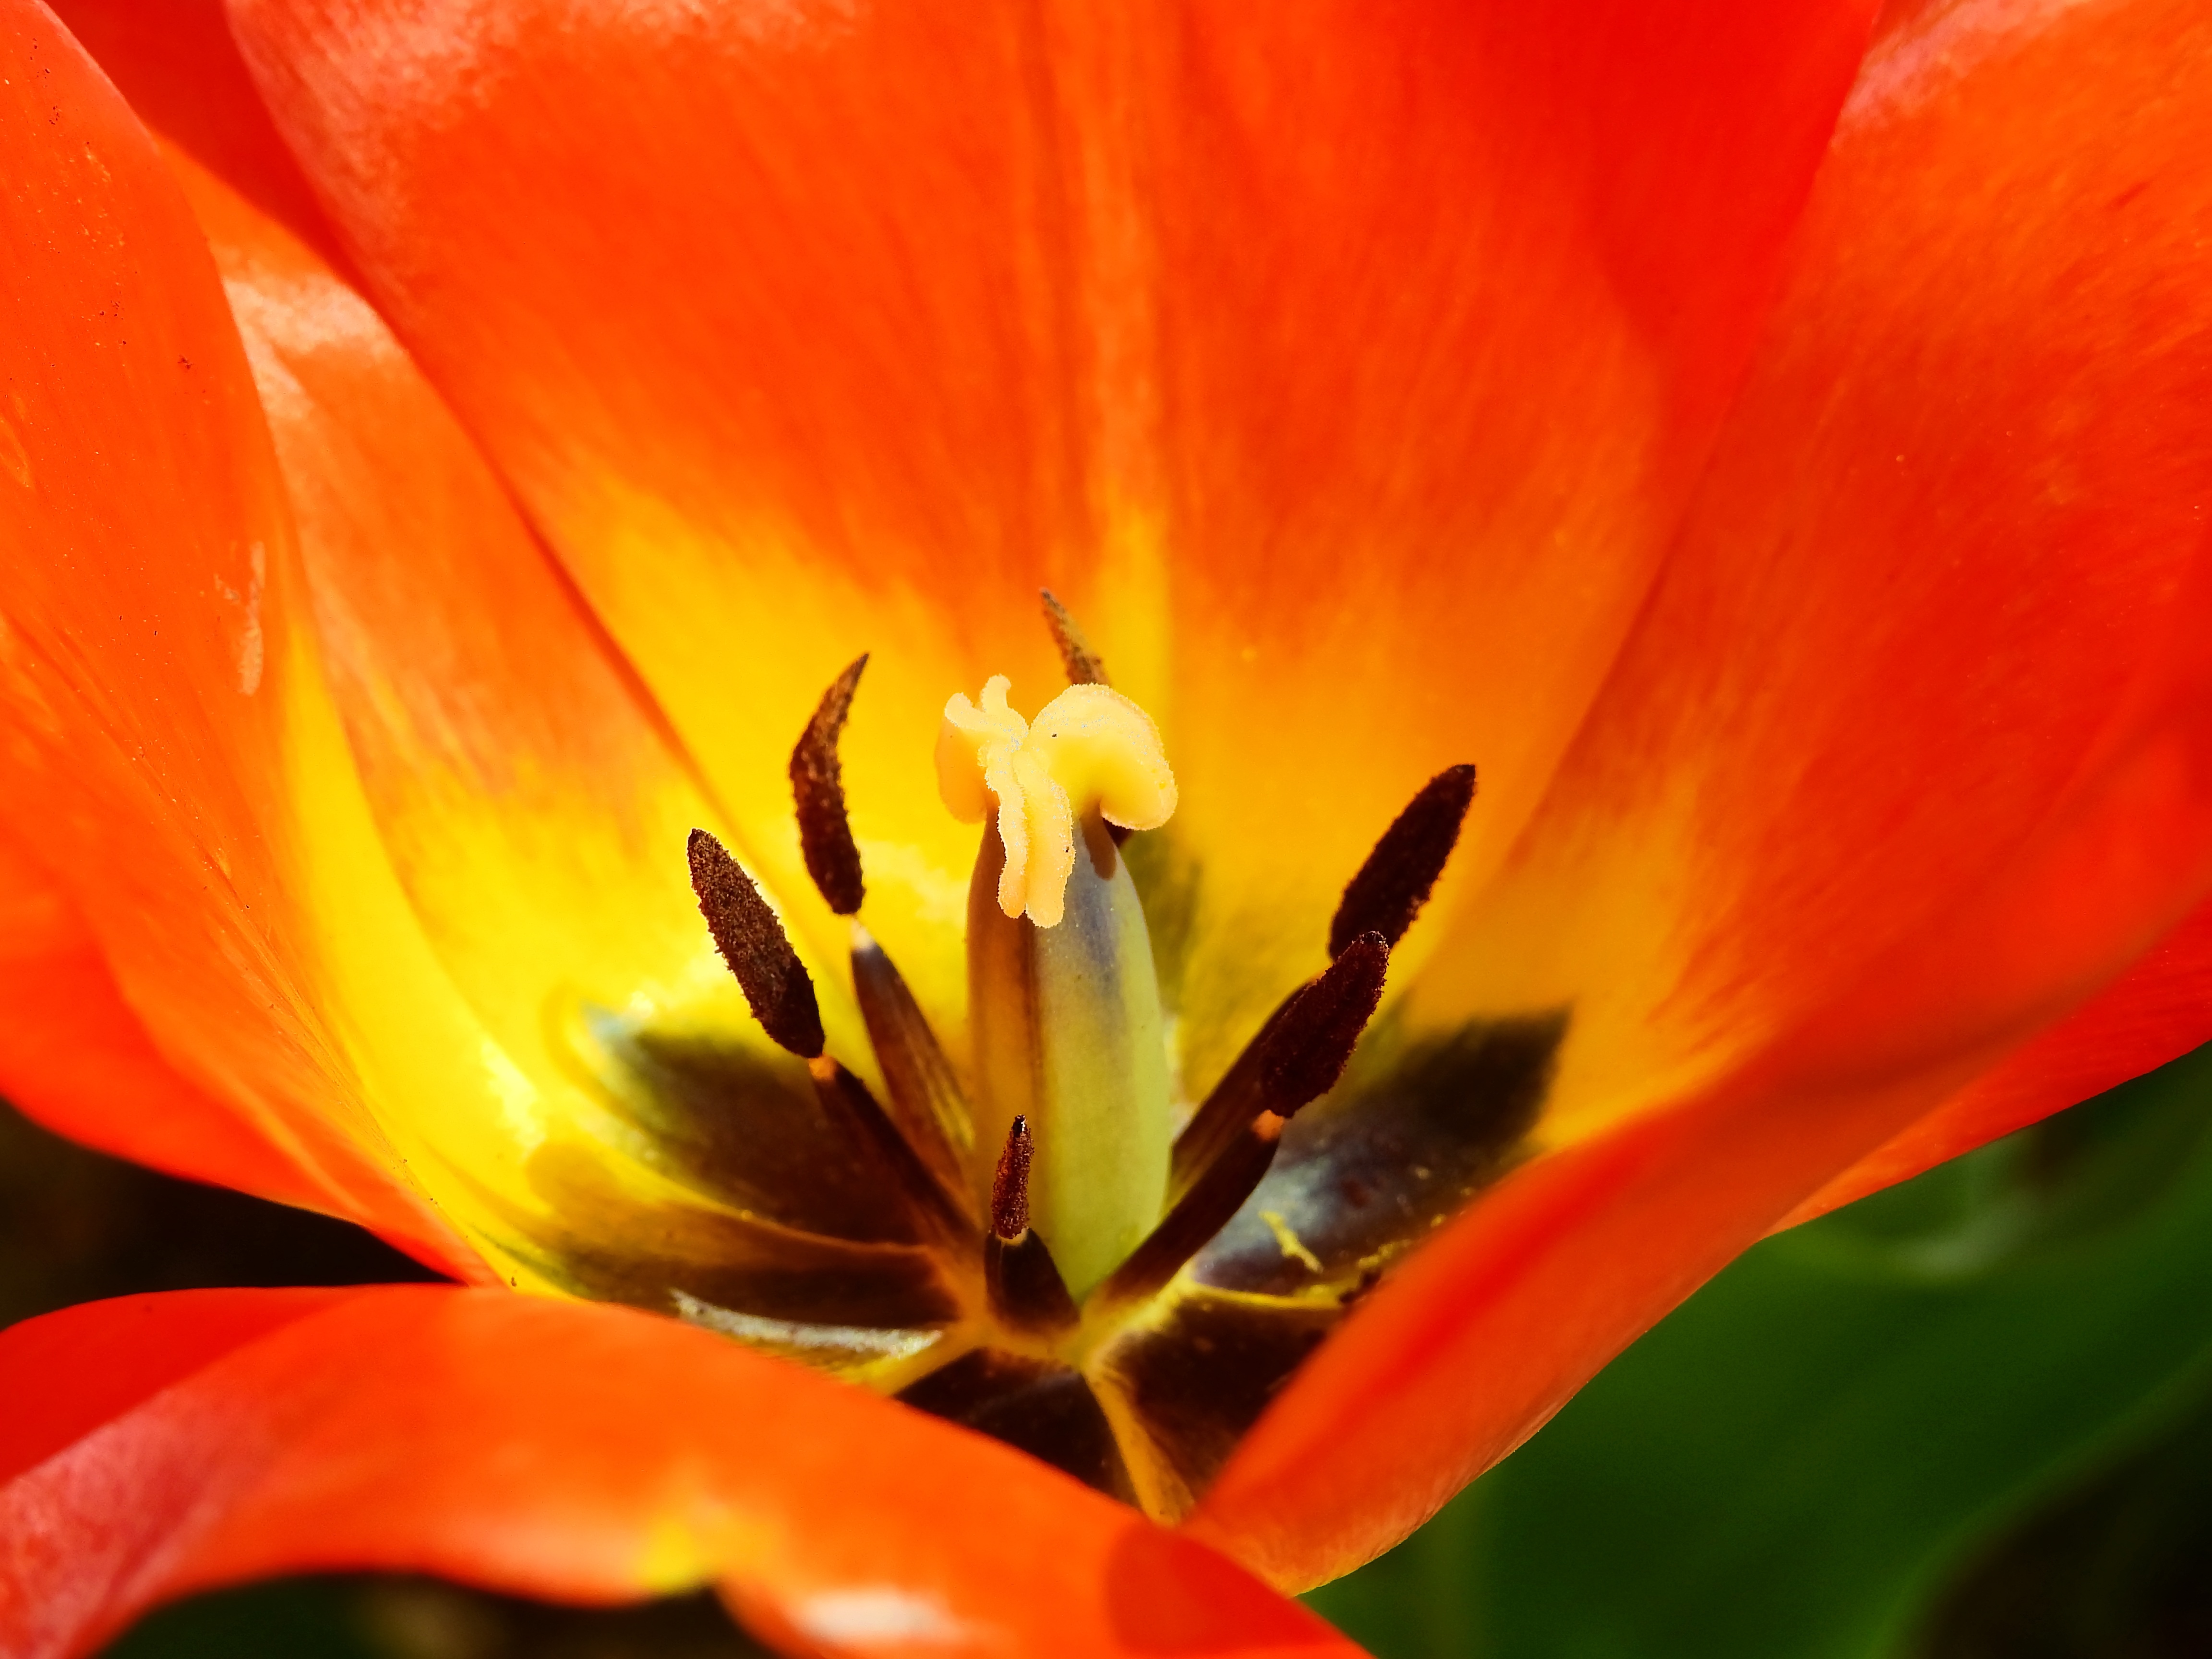
nature, blossom, plant, photography, flower, petal, bloom, tulip, spring, stamp, yellow, flora, close up, macro photography, flowering plant, lily family, plant stem, land plant